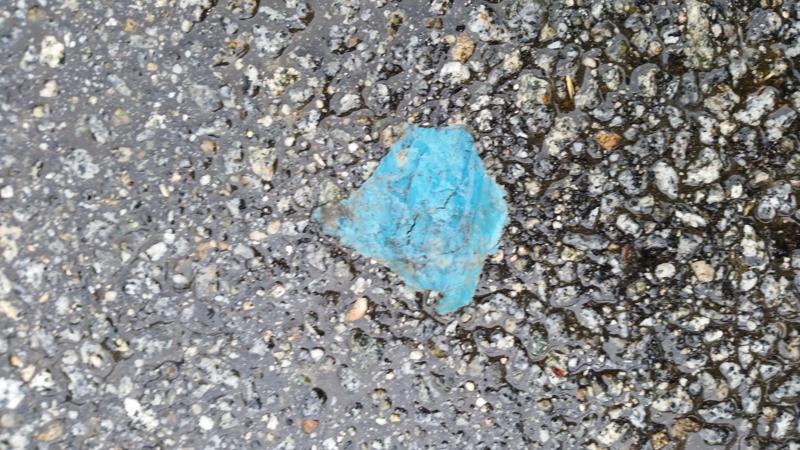
Label: trash